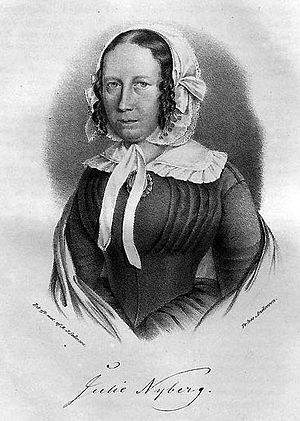
Julia Nyberg
"Julia Kristina Nyberg var en svensk digterinde, som valgte pseudonymet Euphrosyne at skrive under. Hun er nok mest kendt for sange ""Vårvindar Friska"", som hun skrev en tekst til. Melodien er fra en traditionel svensk folkevise fra Norrland.